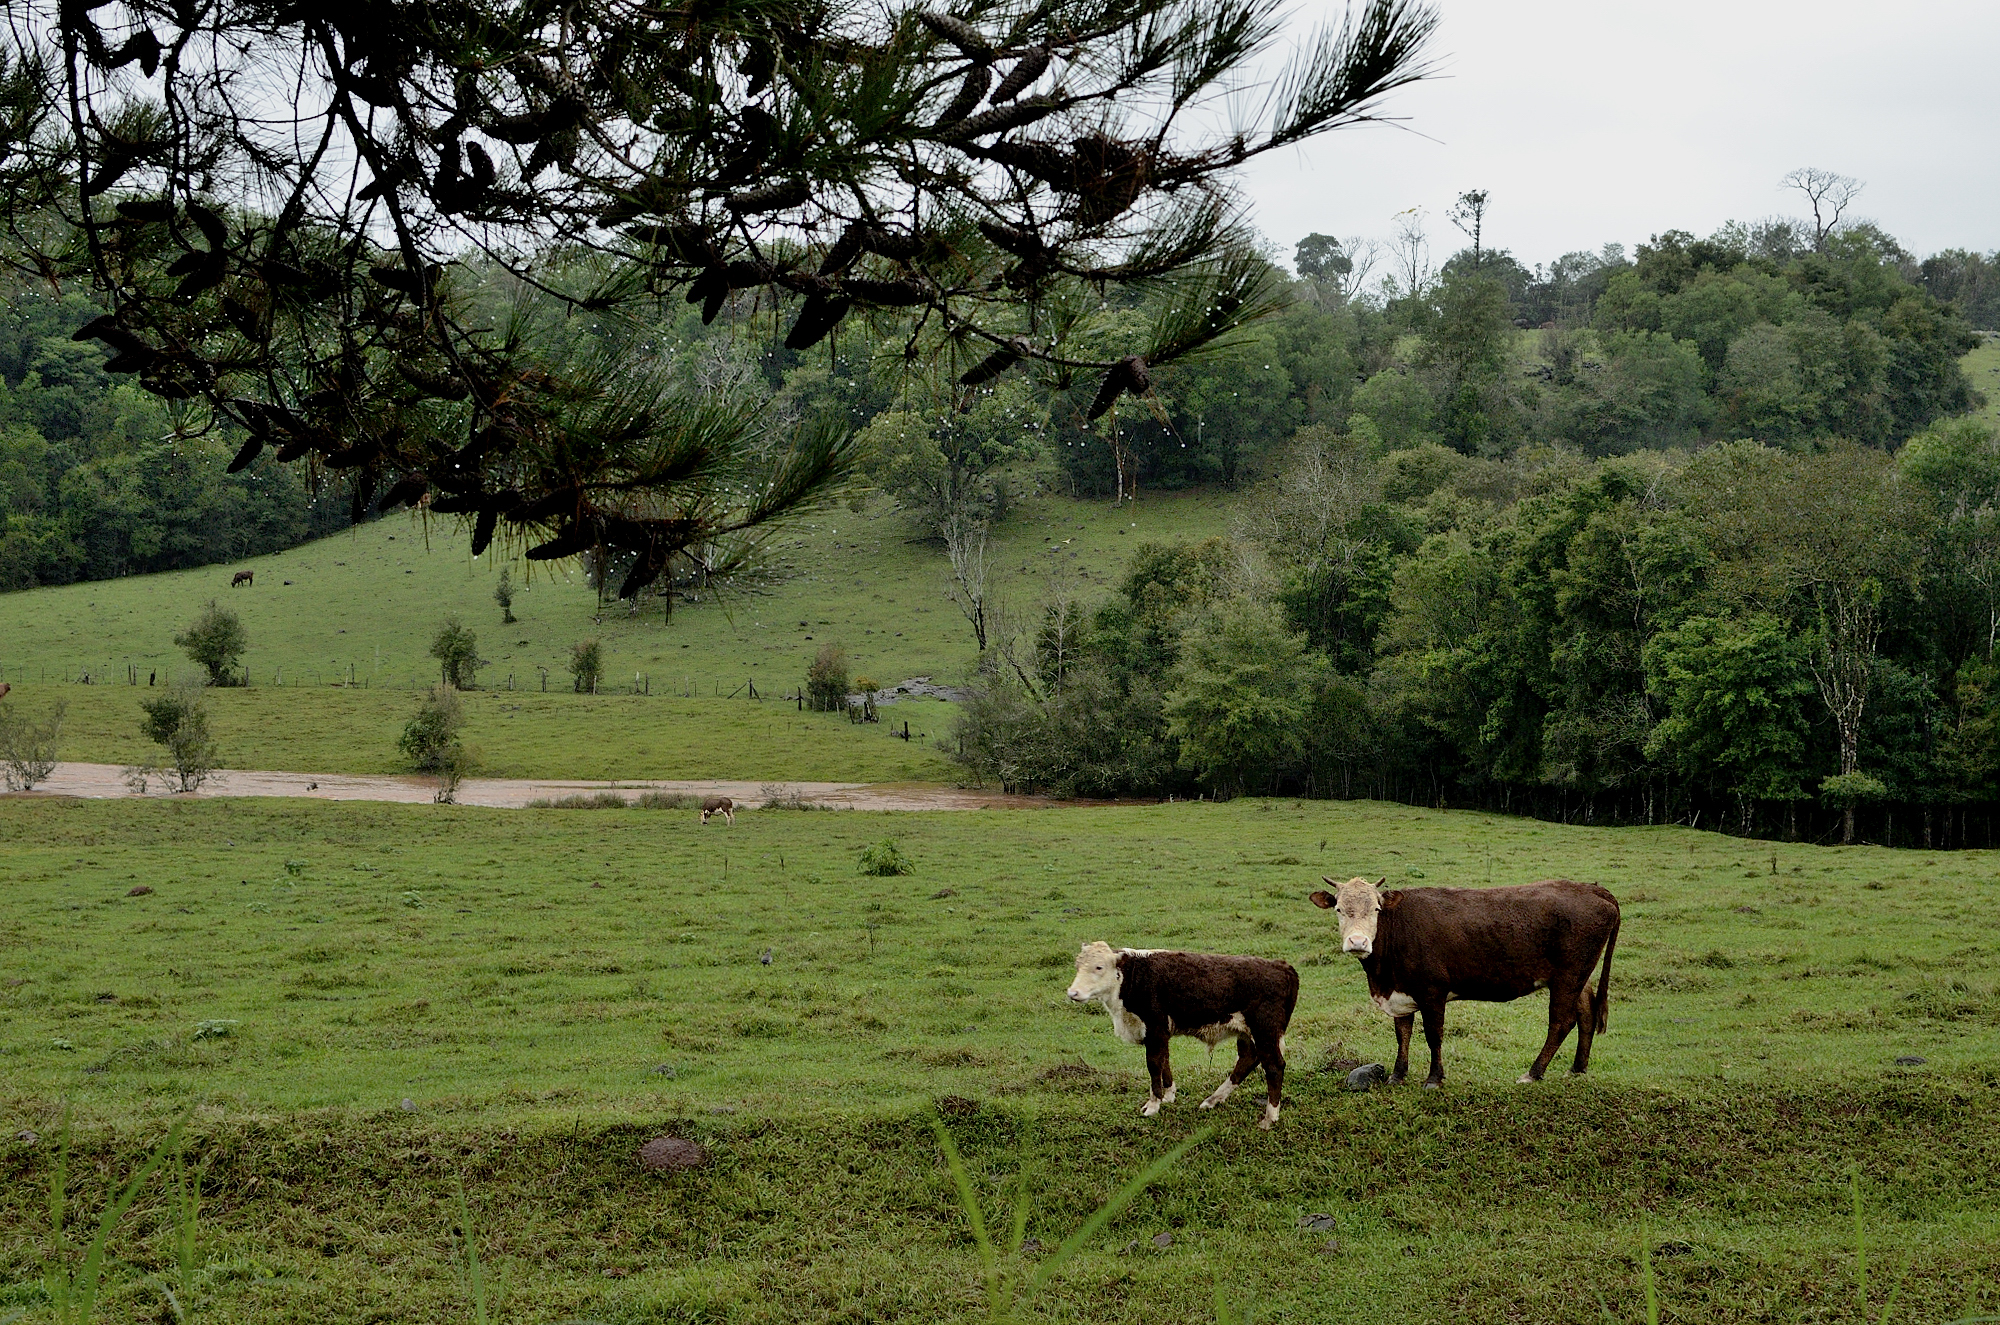
grass, field, farm, meadow, flower, wildlife, herd, pasture, grazing, ranch, fauna, grassland, pastando, vacas, misiones, vallehermoso, habitat, ecosystem, rural area, natural environment, cattle like mammal